Ernest Klopfstein

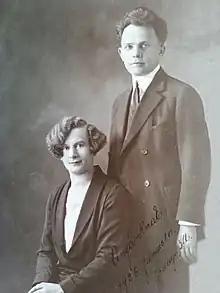
Ernest Klopfstein and Mary Ajtay in 1926

Less than a year later, Klopfstein moved back to Illinois, married his third wife (Mary Ajtay), and obtained intellectual property rights for his industrial design patents. As he became politically active again from the mid-1920s, he helped organizing protests against a Kossuth statue erected by followers of Miklós Horthy, the right-wing authoritarian leader whose foreign policy led Hungary into an alliance with Nazi Germany. Klopfstein co-founded the League Against Horthy and the Council for the Protection of Foreign Born's Chicago chapter. He spent most of his time participating in public debates and roundtable talks at the Hungarian Worker's Club of Chicago.